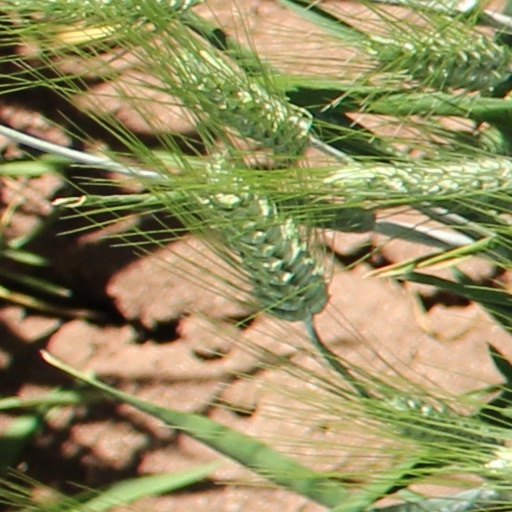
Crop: wheat